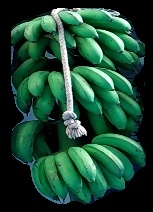
Variety: rasbale
Grade: grade2